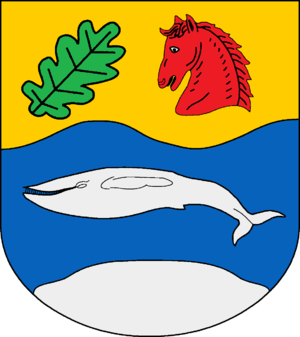
Groß Pampau
Coat of arms of Groß Pampau
Groß Pampau er en kommune i det nordlige Tyskland, beliggende i Amt Schwarzenbek-Land i den sydvestlige del af Kreis Herzogtum Lauenburg. Kreis Herzogtum Lauenburg ligger i delstaten Slesvig-Holsten.